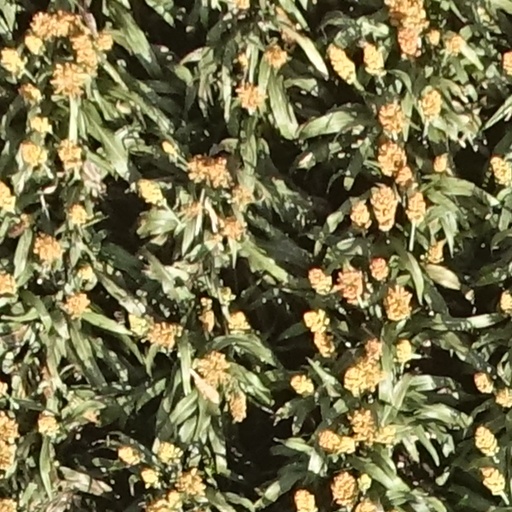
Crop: sorghum